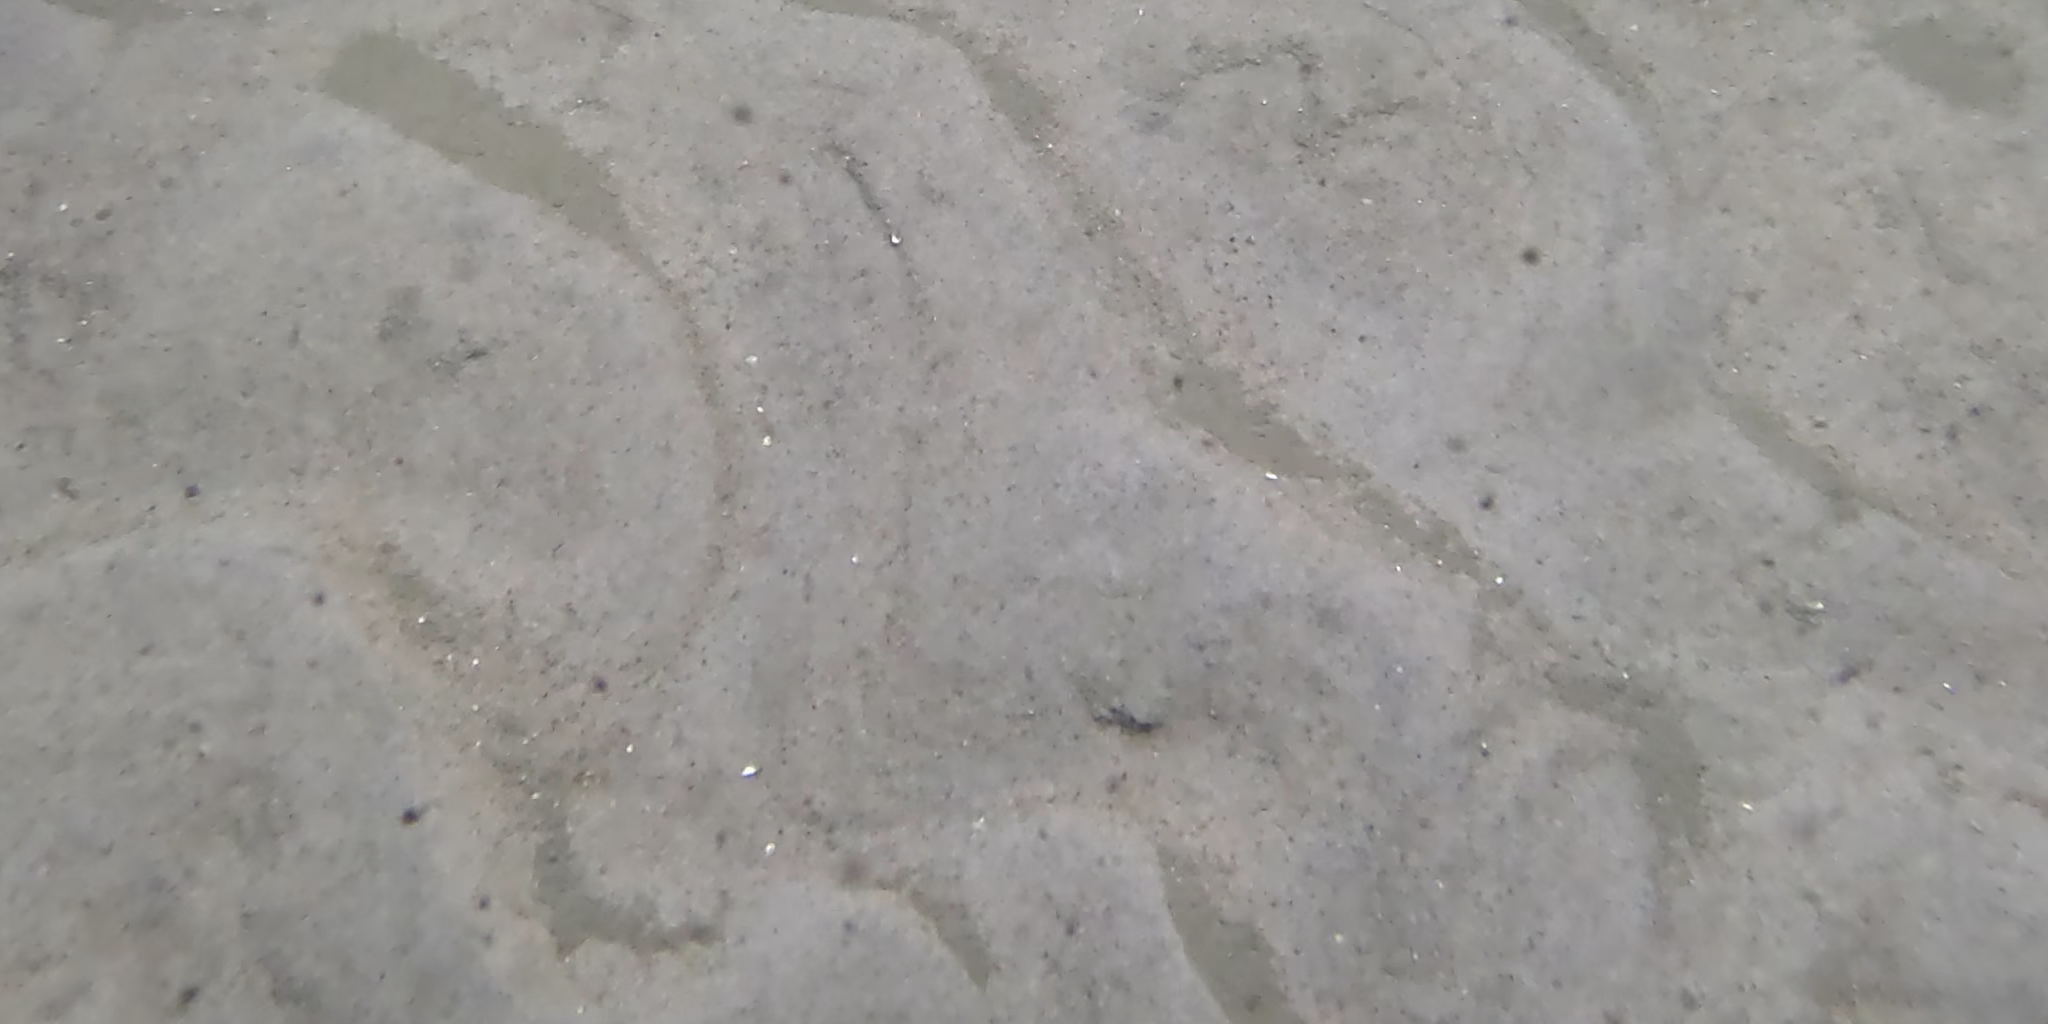
Seabed habitat: sand